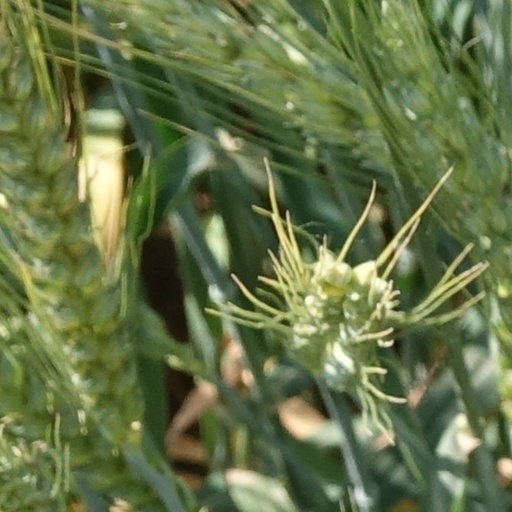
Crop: wheat